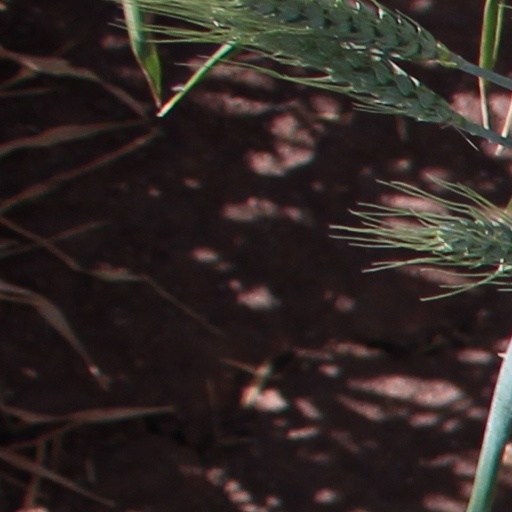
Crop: wheat